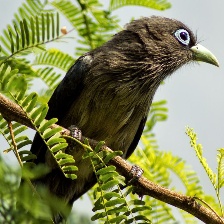
Species: BLUE MALKOHA
Scientific name: CEUTHMOCHARES AEREUS